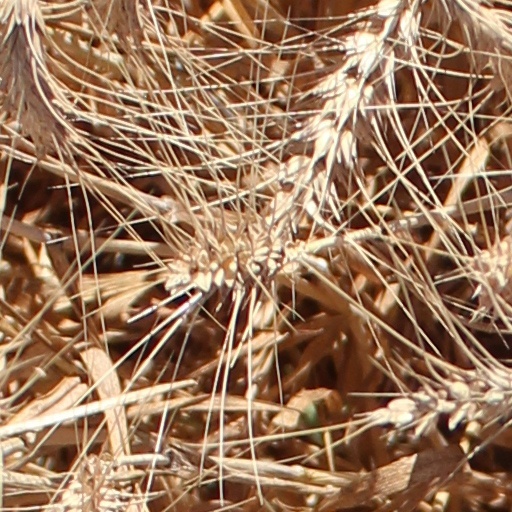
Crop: wheat